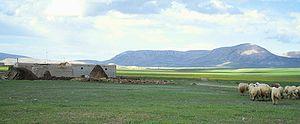
Les Iraniens ont un sens très fort de la structure en classe de la société. Dans le passé, ils considéraient que leur société étaient divisée en classes distinctes, appelées tabagheh, qui correspondaient à trois tiers : le premier représentant les classes nobles, le second les classes moyennes et le troisième les basses classes. Depuis la révolution iranienne, la société est maintenant divisée entre les riches, les classes moyennes et les mostazafin. En réalité, la société iranienne a toujours été plus complexe qu'une division en trois classes, parce que ces grandes classes sont elles-mêmes divisées en plusieurs groupes, divisions qui existent à la fois dans les zones urbaines et les zones rurales.
L’Iran, en forme longue la république islamique d'Iran, est un pays d'Asie de l'Ouest, historiquement appelé la Perse. Bordé au nord par la mer Caspienne, au sud-est par le golfe d'Oman et au sud par le golfe Persique, l'Iran partage des frontières avec le Turkménistan au nord-est, l'Afghanistan à l'est, le Pakistan au sud-est, l'Irak à l'ouest et la Turquie, l'Arménie et l'Azerbaïdjan au nord-ouest. Le pays couvre une superficie de 1 648 195 km².